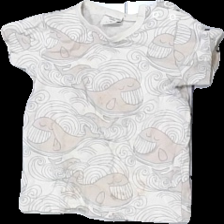
View: front
Type: T-shirt
Category: Children
Brand: Polarn Och Pyret
Colors: Beige, Blue
Material: 100% Cotton
Pattern: Other
Cut: Regular, C-collar
Size: 86
Season: All
Stains: Minor
Price range: <50
Recommended usage: Recycle
Description: Beige t-shirt with print